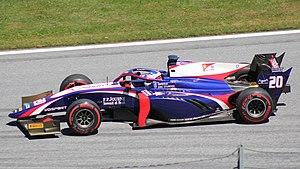
Giuliano Alesi, né le 20 septembre 1999 à Avignon, est un pilote automobile français, membre de la Ferrari Driver Academy et fils de l'ancien pilote de Formule 1 Jean Alesi. Depuis 2019, il participe au championnat de Formule 2 avec l’écurie BWT HWA Racelab.